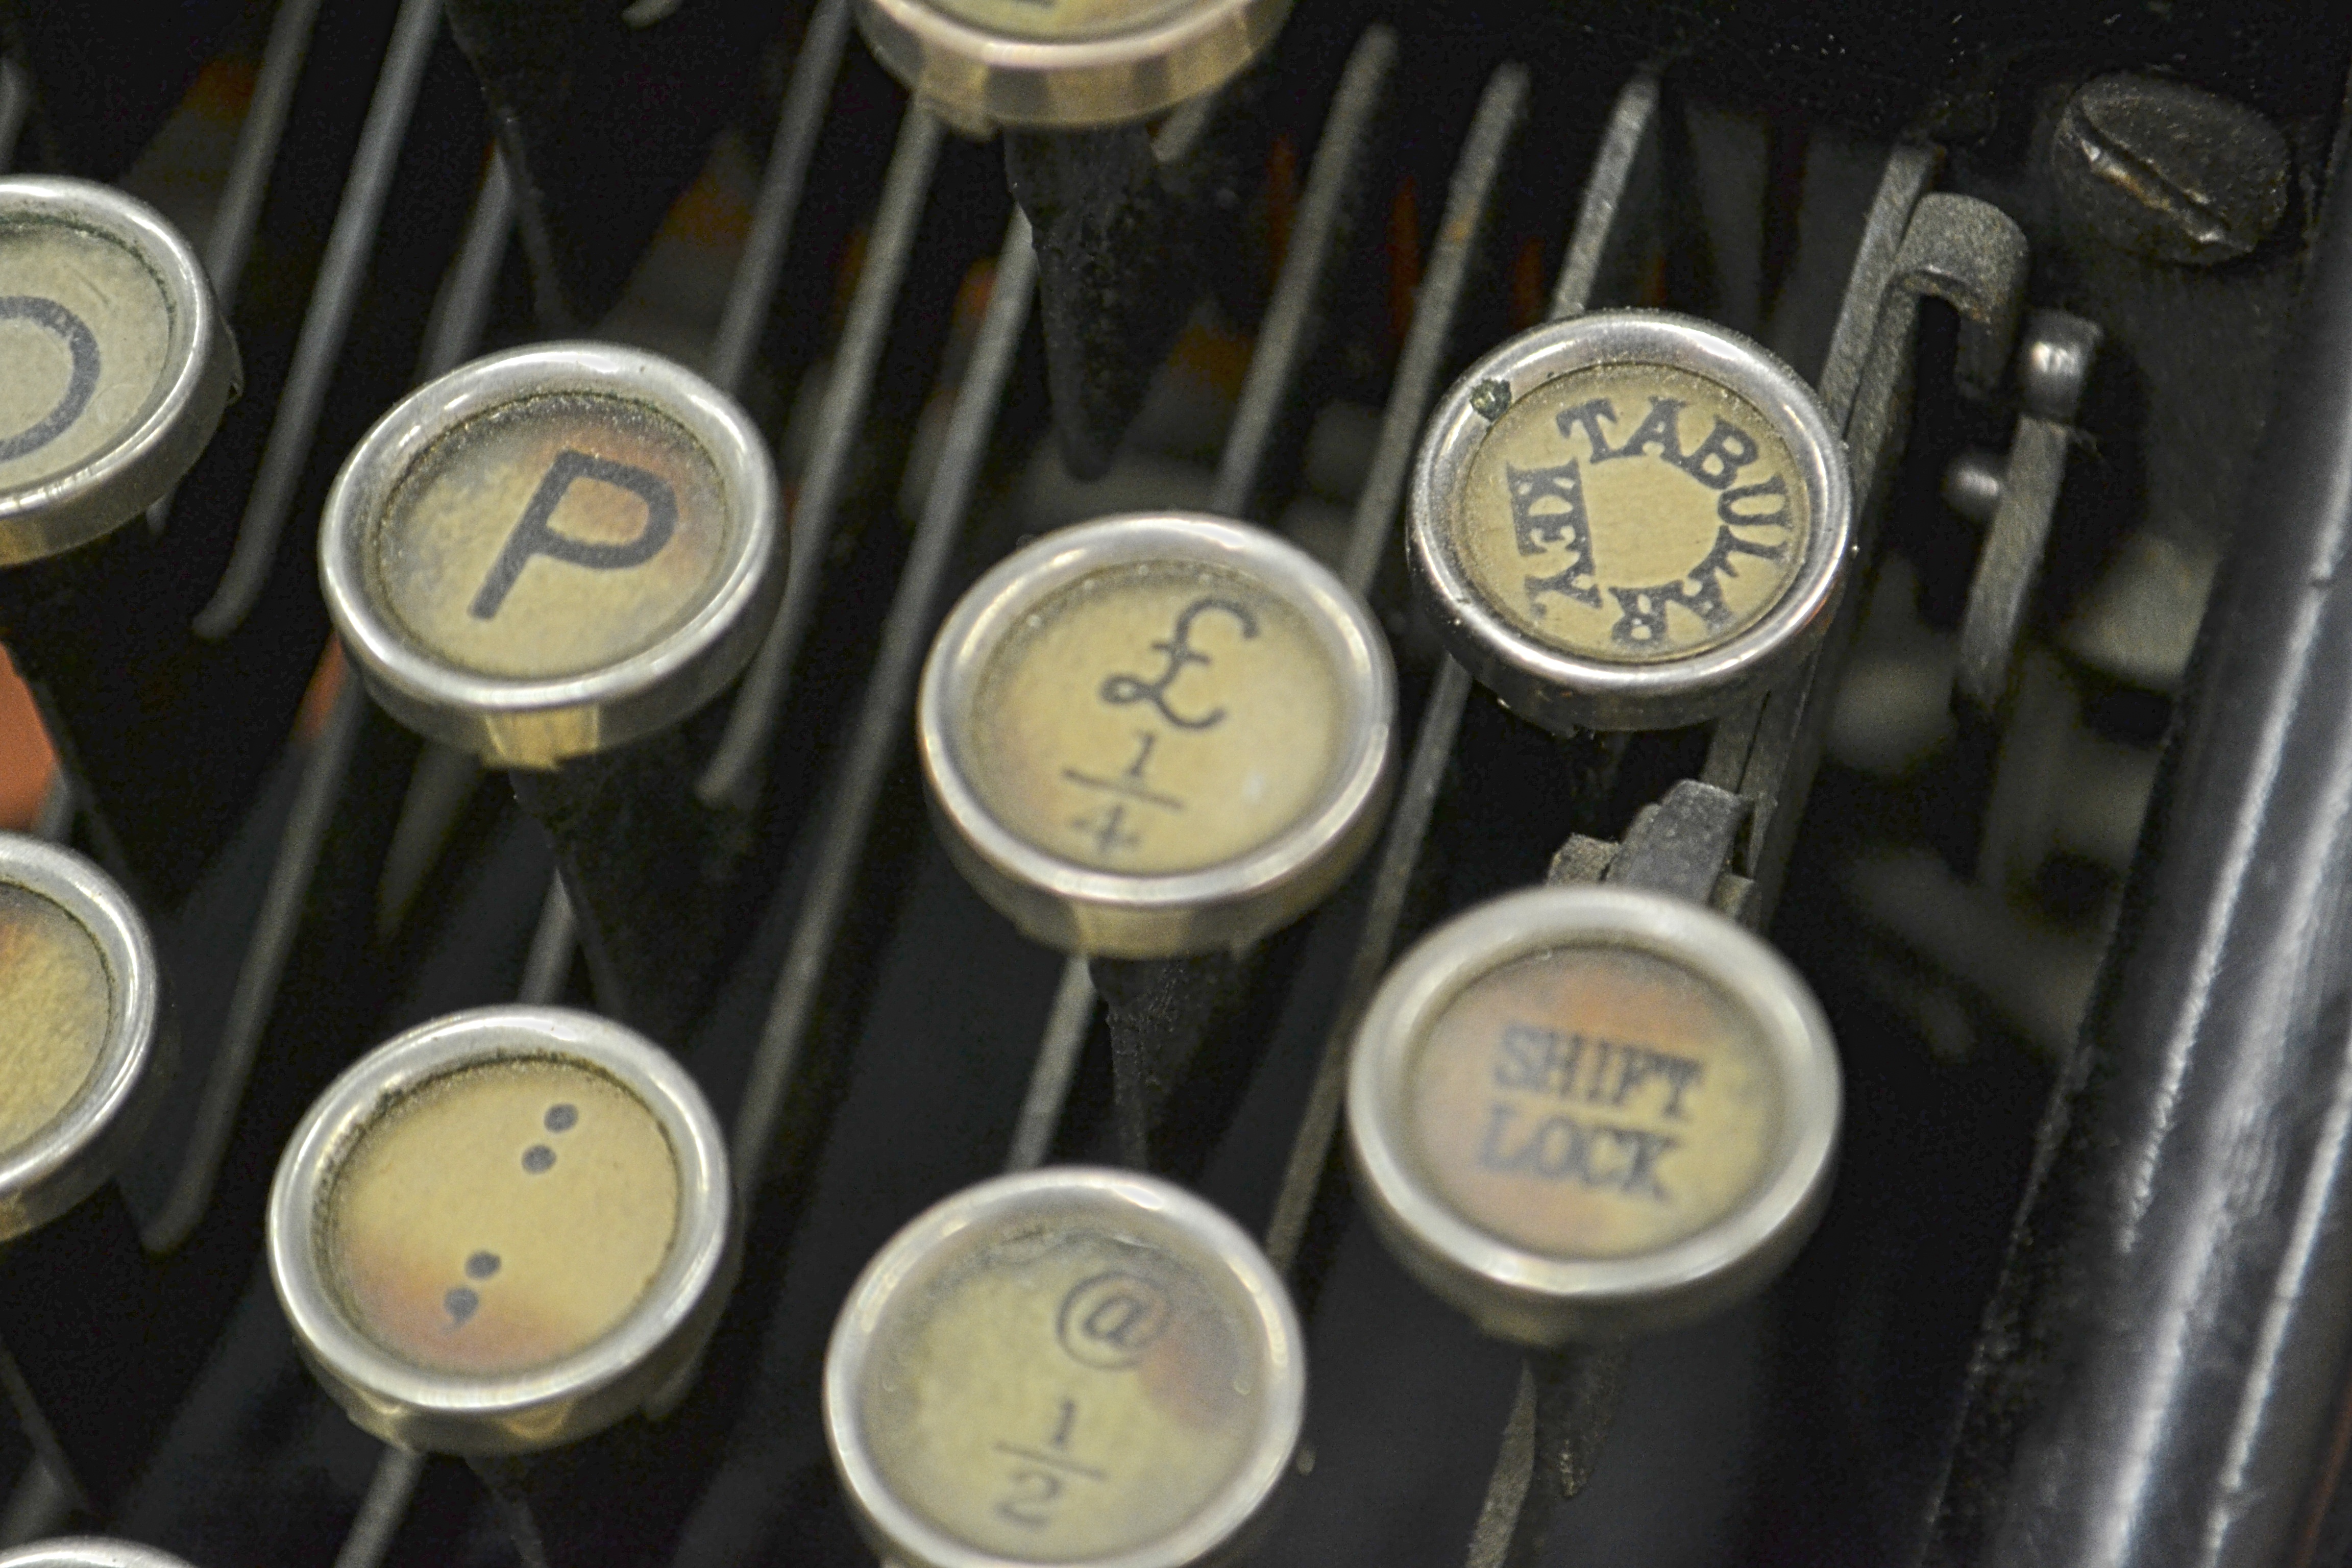
white, vintage, antique, retro, texture, old, typewriter, tool, steel, decoration, equipment, metal, gray, grunge, gauge, black, ornament, type, grey, steampunk, gears, design, silver, keys, rusty, letters, style, iron, classic, backdrop, metallic, aged, click, etc, metal background, metallic background, background vintage, retro background, antique background, vintage background, office equipment